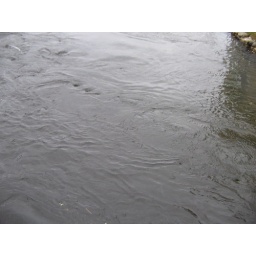
A shot into the water from a bridge over a channel feeding into Wolfeboro Bay.